Neural spine sail

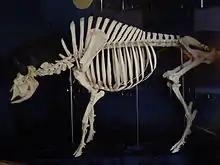
The tall neural spines of a bison form a hump rather than a sail.

The structure may also have been more hump-like than sail-like, as noted by Stromer in 1915 ("one might rather think of the existence of a large hump of fat [German: Fettbuckel], to which the [neural spines] gave internal support") and by Jack Bowman Bailey in 1997. In support of his "buffalo-back" hypothesis, Bailey argued that in "Spinosaurus", "Ouranosaurus", and other dinosaurs with long neural spines, the spines were relatively shorter and thicker than the spines of pelycosaurs (which were known to have sails); instead, the dinosaurs' neural spines were similar to the neural spines of extinct hump-backed mammals such as "Megacerops" and "Bison latifrons".